U.S. National Yo-Yo Contest

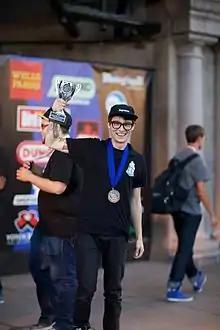
Tyler Severance holding 5A National Trophy

There are currently five U.S. National Champions. They each earn the right to represent the United States at the World Yo-Yo Contest, either in the semi-finals for 1A, or the finals for 2A-5A.